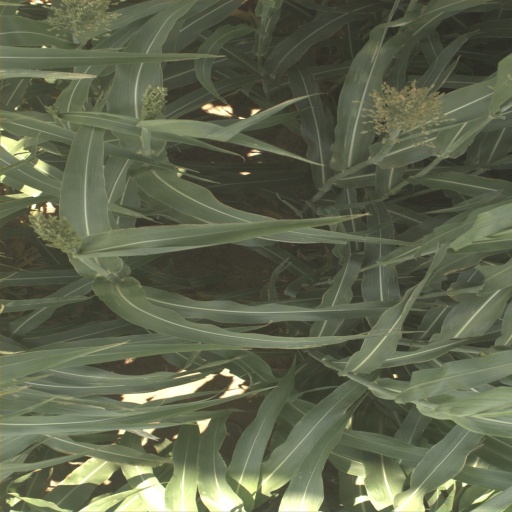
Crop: sorghum